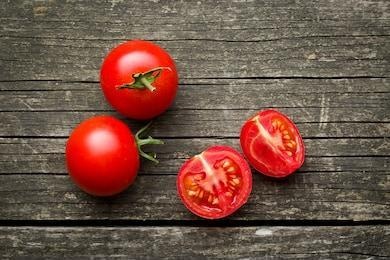
Label: tomato